Wheelchair racing

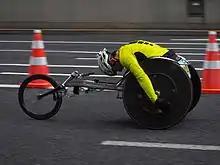
A men's wheelchair racer at the 2015 Tokyo Marathon

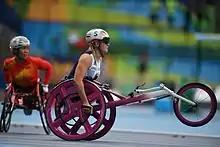
Samantha Kinghorn at the 2016 Summer Paralympic Games, T53 100 metres sprint.

With Guttmann's guidance, the first Stoke Mandeville Games were held in 1948. In the late 1940s, sports for rehabilitation spread throughout Europe and throughout the United States. During this time competitions and sporting events for individuals in wheelchairs emerged throughout Europe.